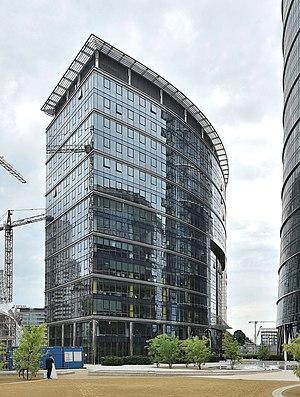
L’agence européenne de garde-frontières et de garde-côtes, appelée communément Frontex, est l'agence de l'Union européenne chargée du contrôle et de la gestion des frontières extérieures de l'espace Schengen.
L’agence européenne pour la gestion de la coopération opérationnelle aux frontières extérieures des États membres de l'Union européenne, surnommée Frontex, est une agence de l'Union européenne ayant existé entre 2004 et 2016, date à laquelle elle a été remplacée par l'Agence européenne de garde-frontières et de garde-côtes.